Edward Penniman House and Barn

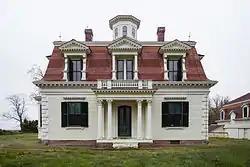
Edward Penniman House

The Edward Penniman House and Barn is a historic site in Eastham, Massachusetts, on Fort Hill, which is currently protected by the Cape Cod National Seashore and home to "Indian Rock".